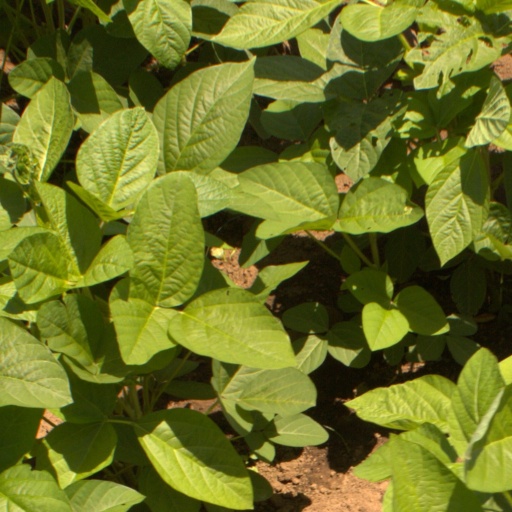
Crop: soybean